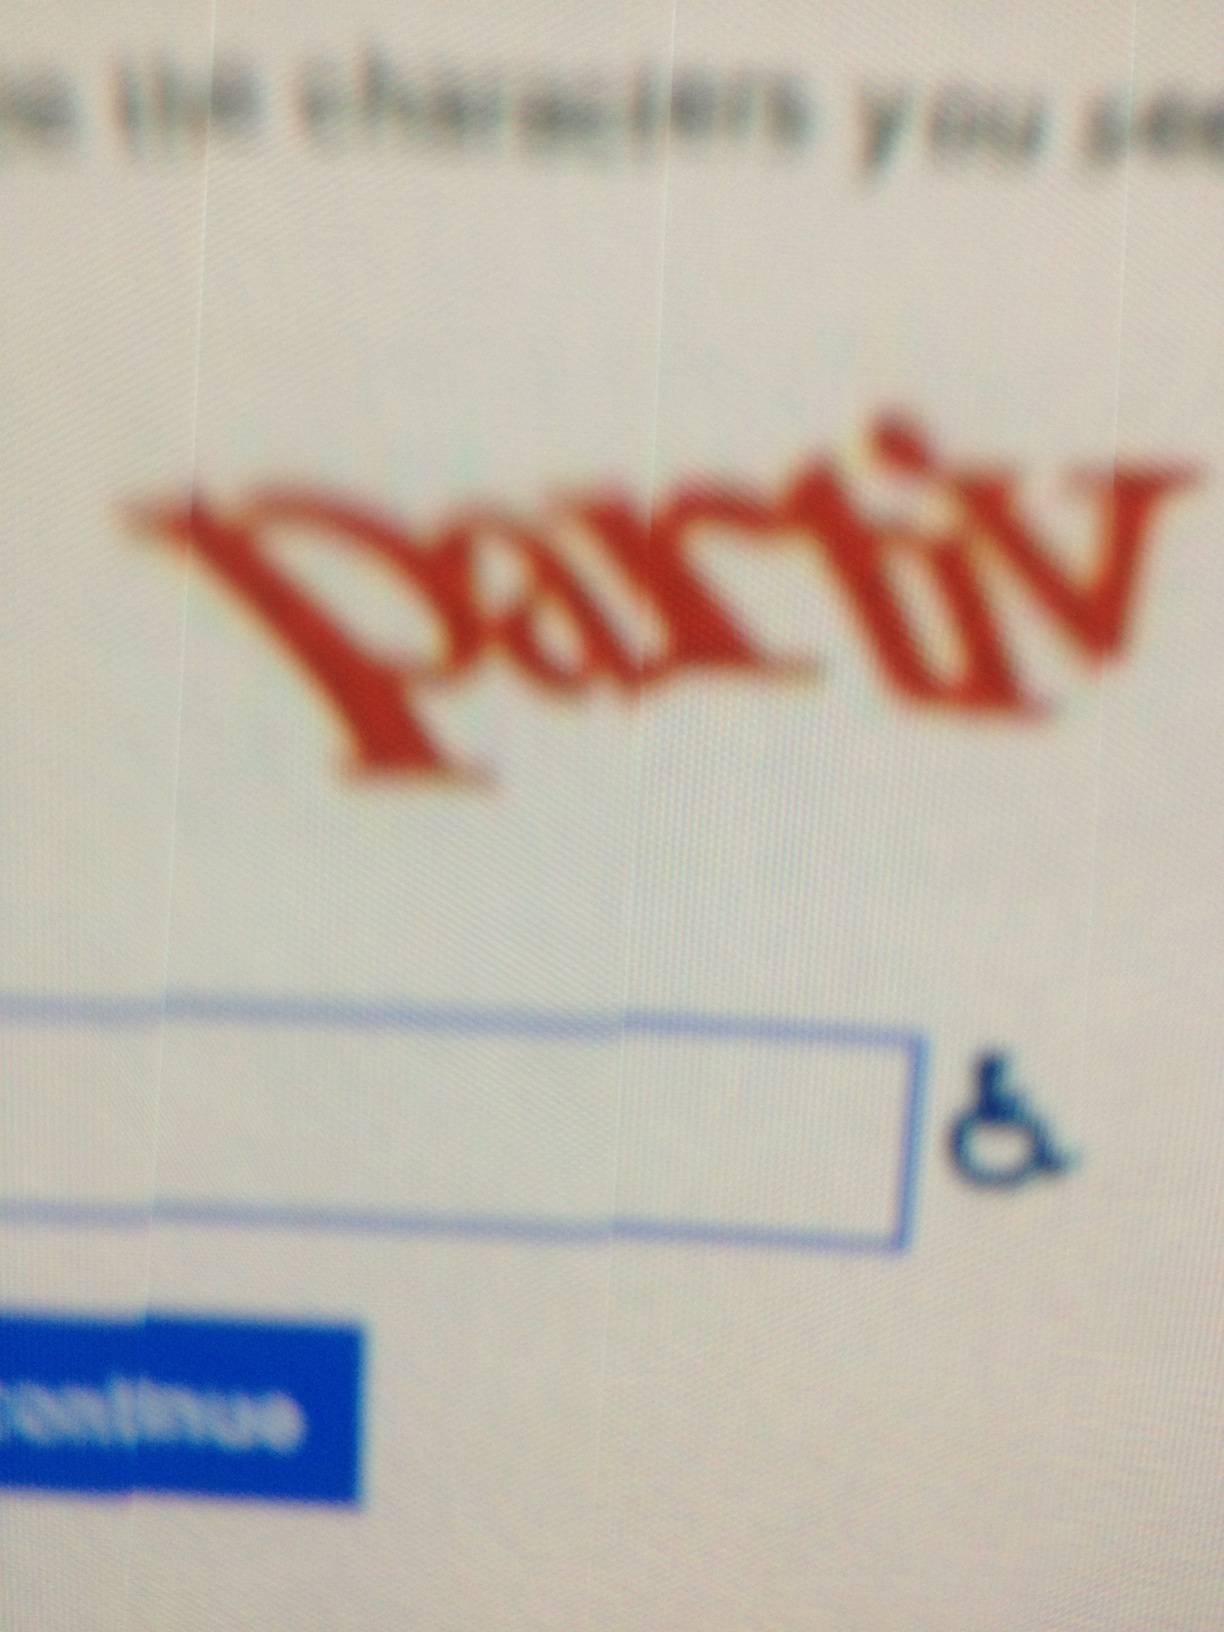Question: Yes, I just need to know what the captcha in this image is, thank you.
Answer: partiv